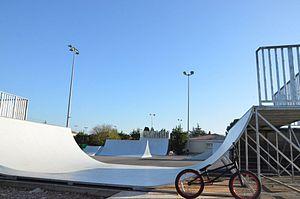
Mini (halfpipe) au skatepark de Vendargues